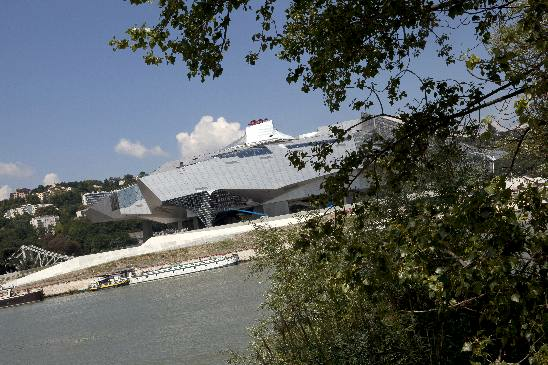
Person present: No